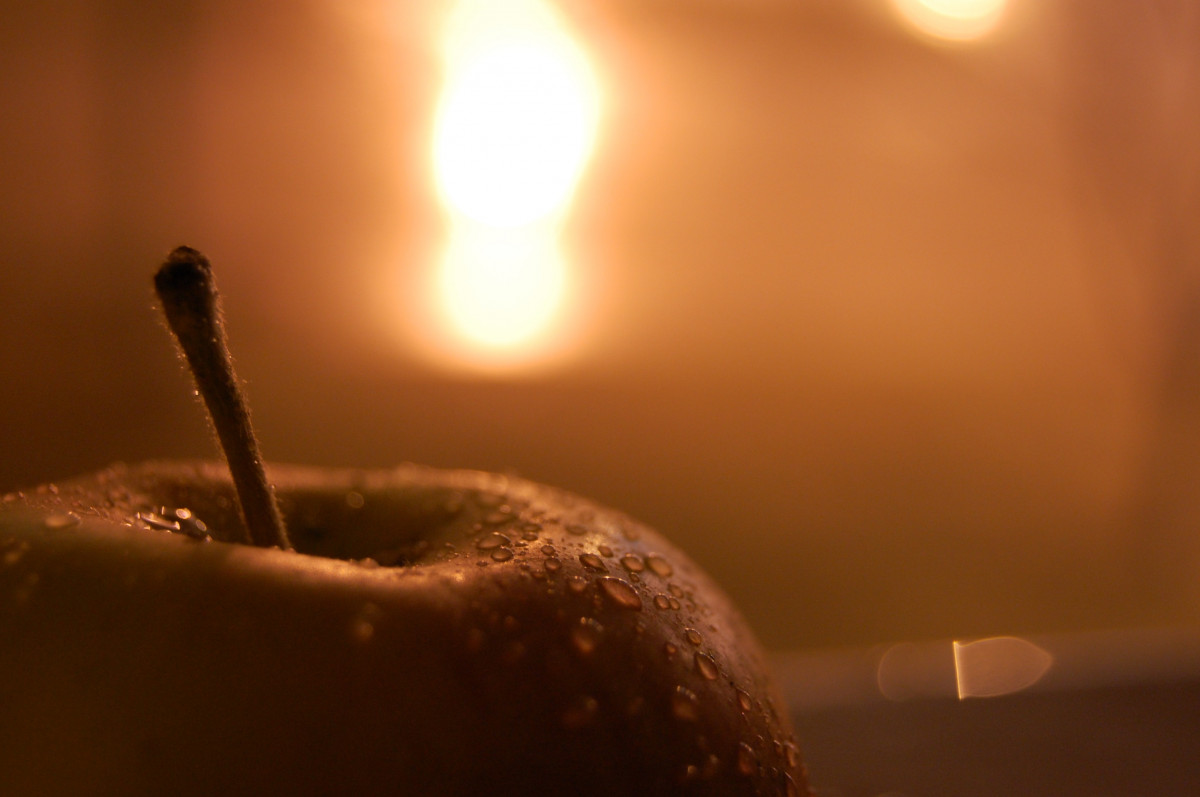
Tags: sunset, night, sunlight, morning, evening, reflection, darkness, lighting, close up, melting